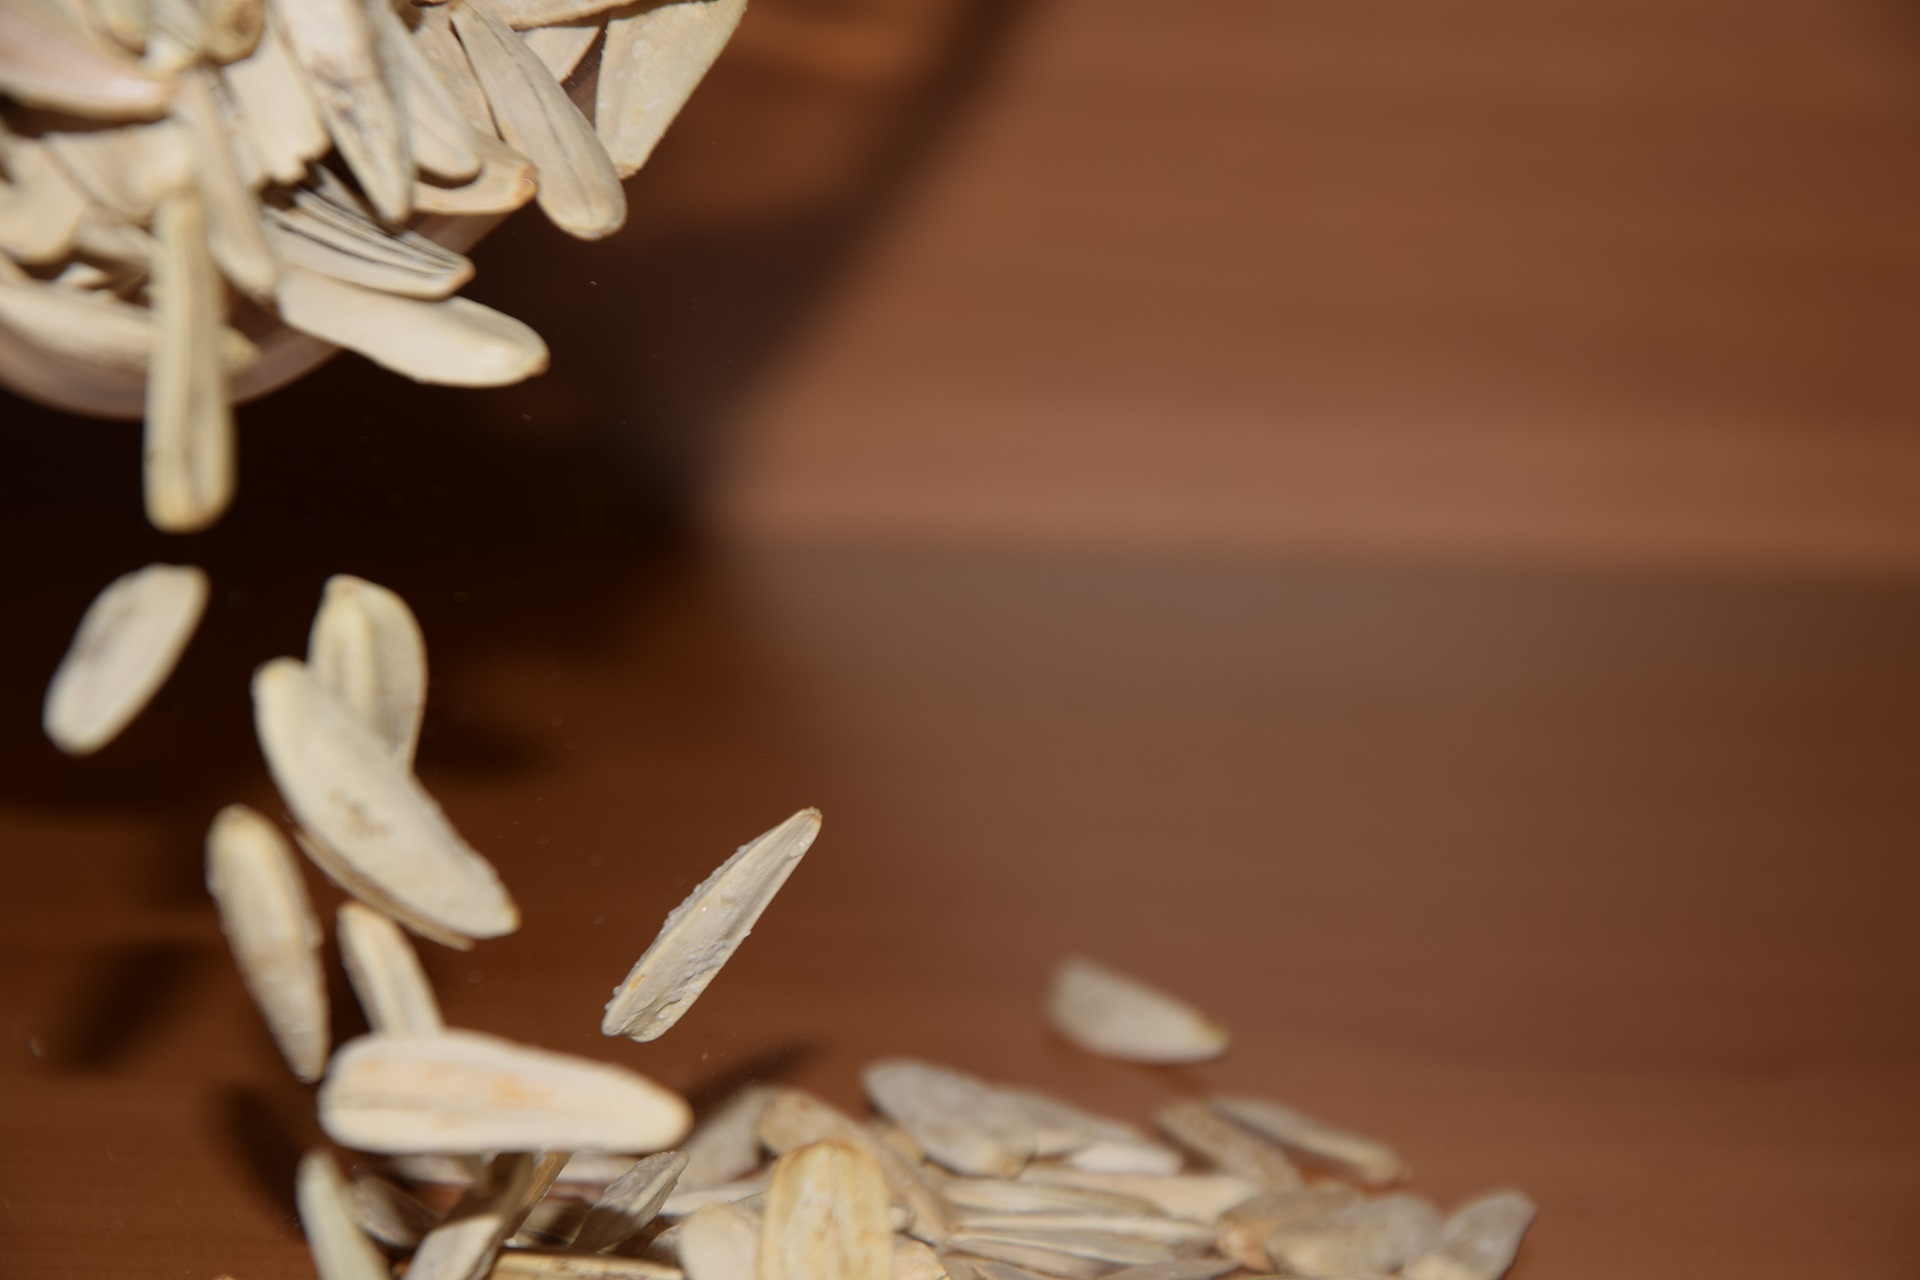
hand, nature, plant, wood, sun, white, leaf, flower, summer, food, yellow, healthy, close, flowers, close up, seeds, vegan, vegetarian, sun flower, sunflower seeds, macro photography, flavor, sunflower oil